Limnoscelis

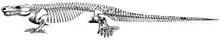
Skeletal diagram of the "L. paludis" holotype from 1911

More "Limnoscelis" fossils were collected between 1966 and 1973 by the paleontologist Peter P. Vaughn from the Sangre de Cristo Formation in Colorado, which would later be attributed to the species "Limnoscelis dynatis". Vaughn, however, did not initially recognize these materials as belonging to "Limnoscelis", instead attributing several fossil elements to the Rhachitomi or the Anthracosauria. The presence of "Limnoscelis" at the locality was finally recognized upon the collection of more fossils from the genus, which would amount to three disarticulated specimens (the holotype CM 47653, and paratypes CM 47651 and CM 47652). These fossils, particularly the holotype, were referenced as representing the genus "Limnoscelis" in several publications. However, the fossils themselves were not recognized as their own species until paleontologists David S. Berman and Stuart S. Sumida described the fossils in 1990. They designated the new species as "Limnoscelis dynatis", with “dynatis” being derived from the Greek meaning “strong” or “powerful”, referencing the genus’ capability as a “formidable predator”.